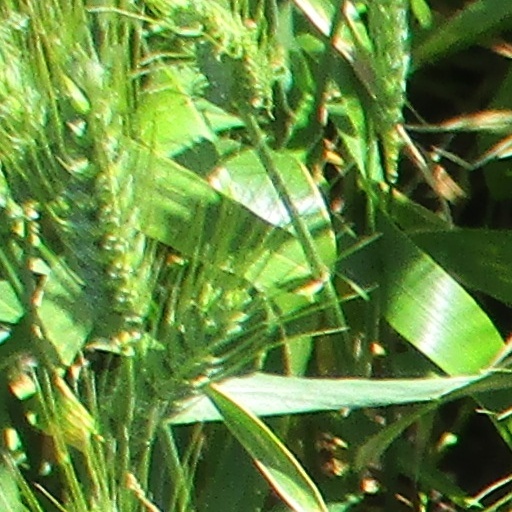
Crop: wheat